Sabrina Tasselli

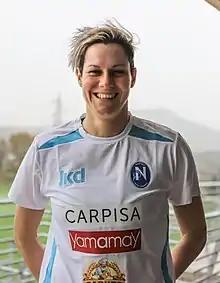
Tasselli with Napoli in 2021

Sabrina Tasselli (born 3 April 1990) is an Italian footballer who plays as a goalkeeper for Serie B club Ternana. She has made multiple appearances for the Italy national team.